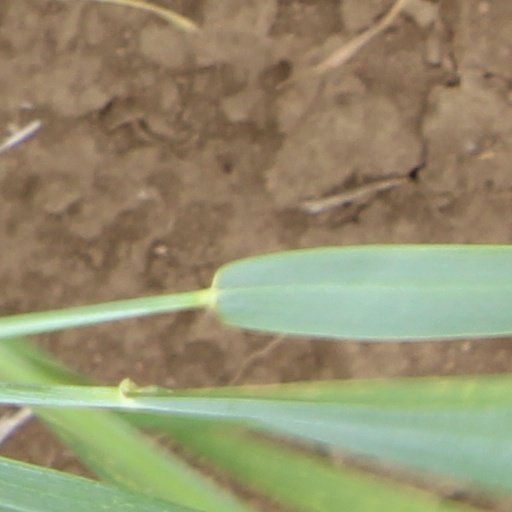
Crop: wheat